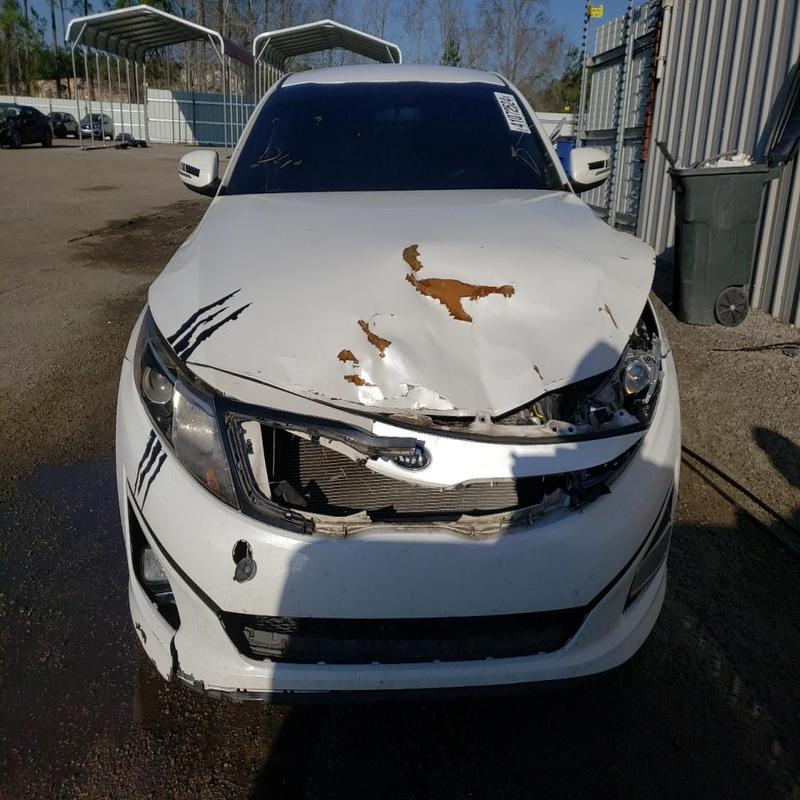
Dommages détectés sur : pare-choc avant, feu avant droit, feu avant gauche, capot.
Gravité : majeur